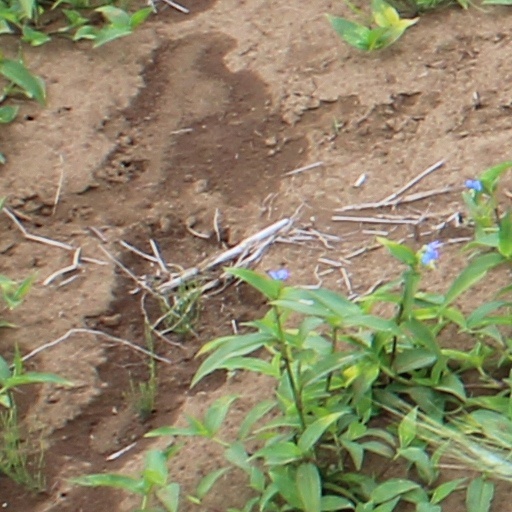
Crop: wheat